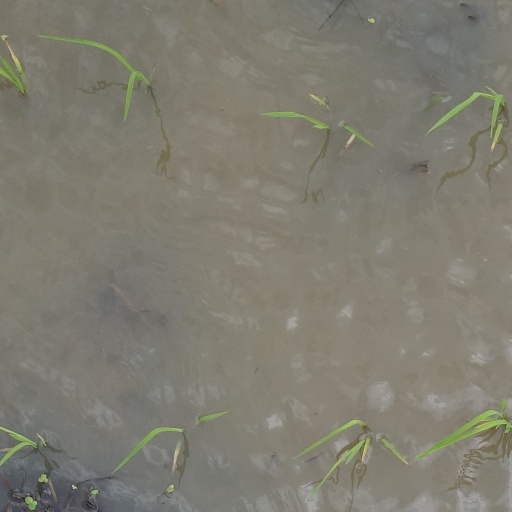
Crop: rice